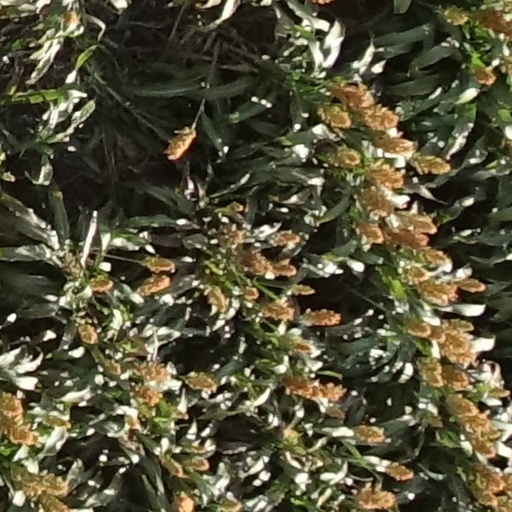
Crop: sorghum